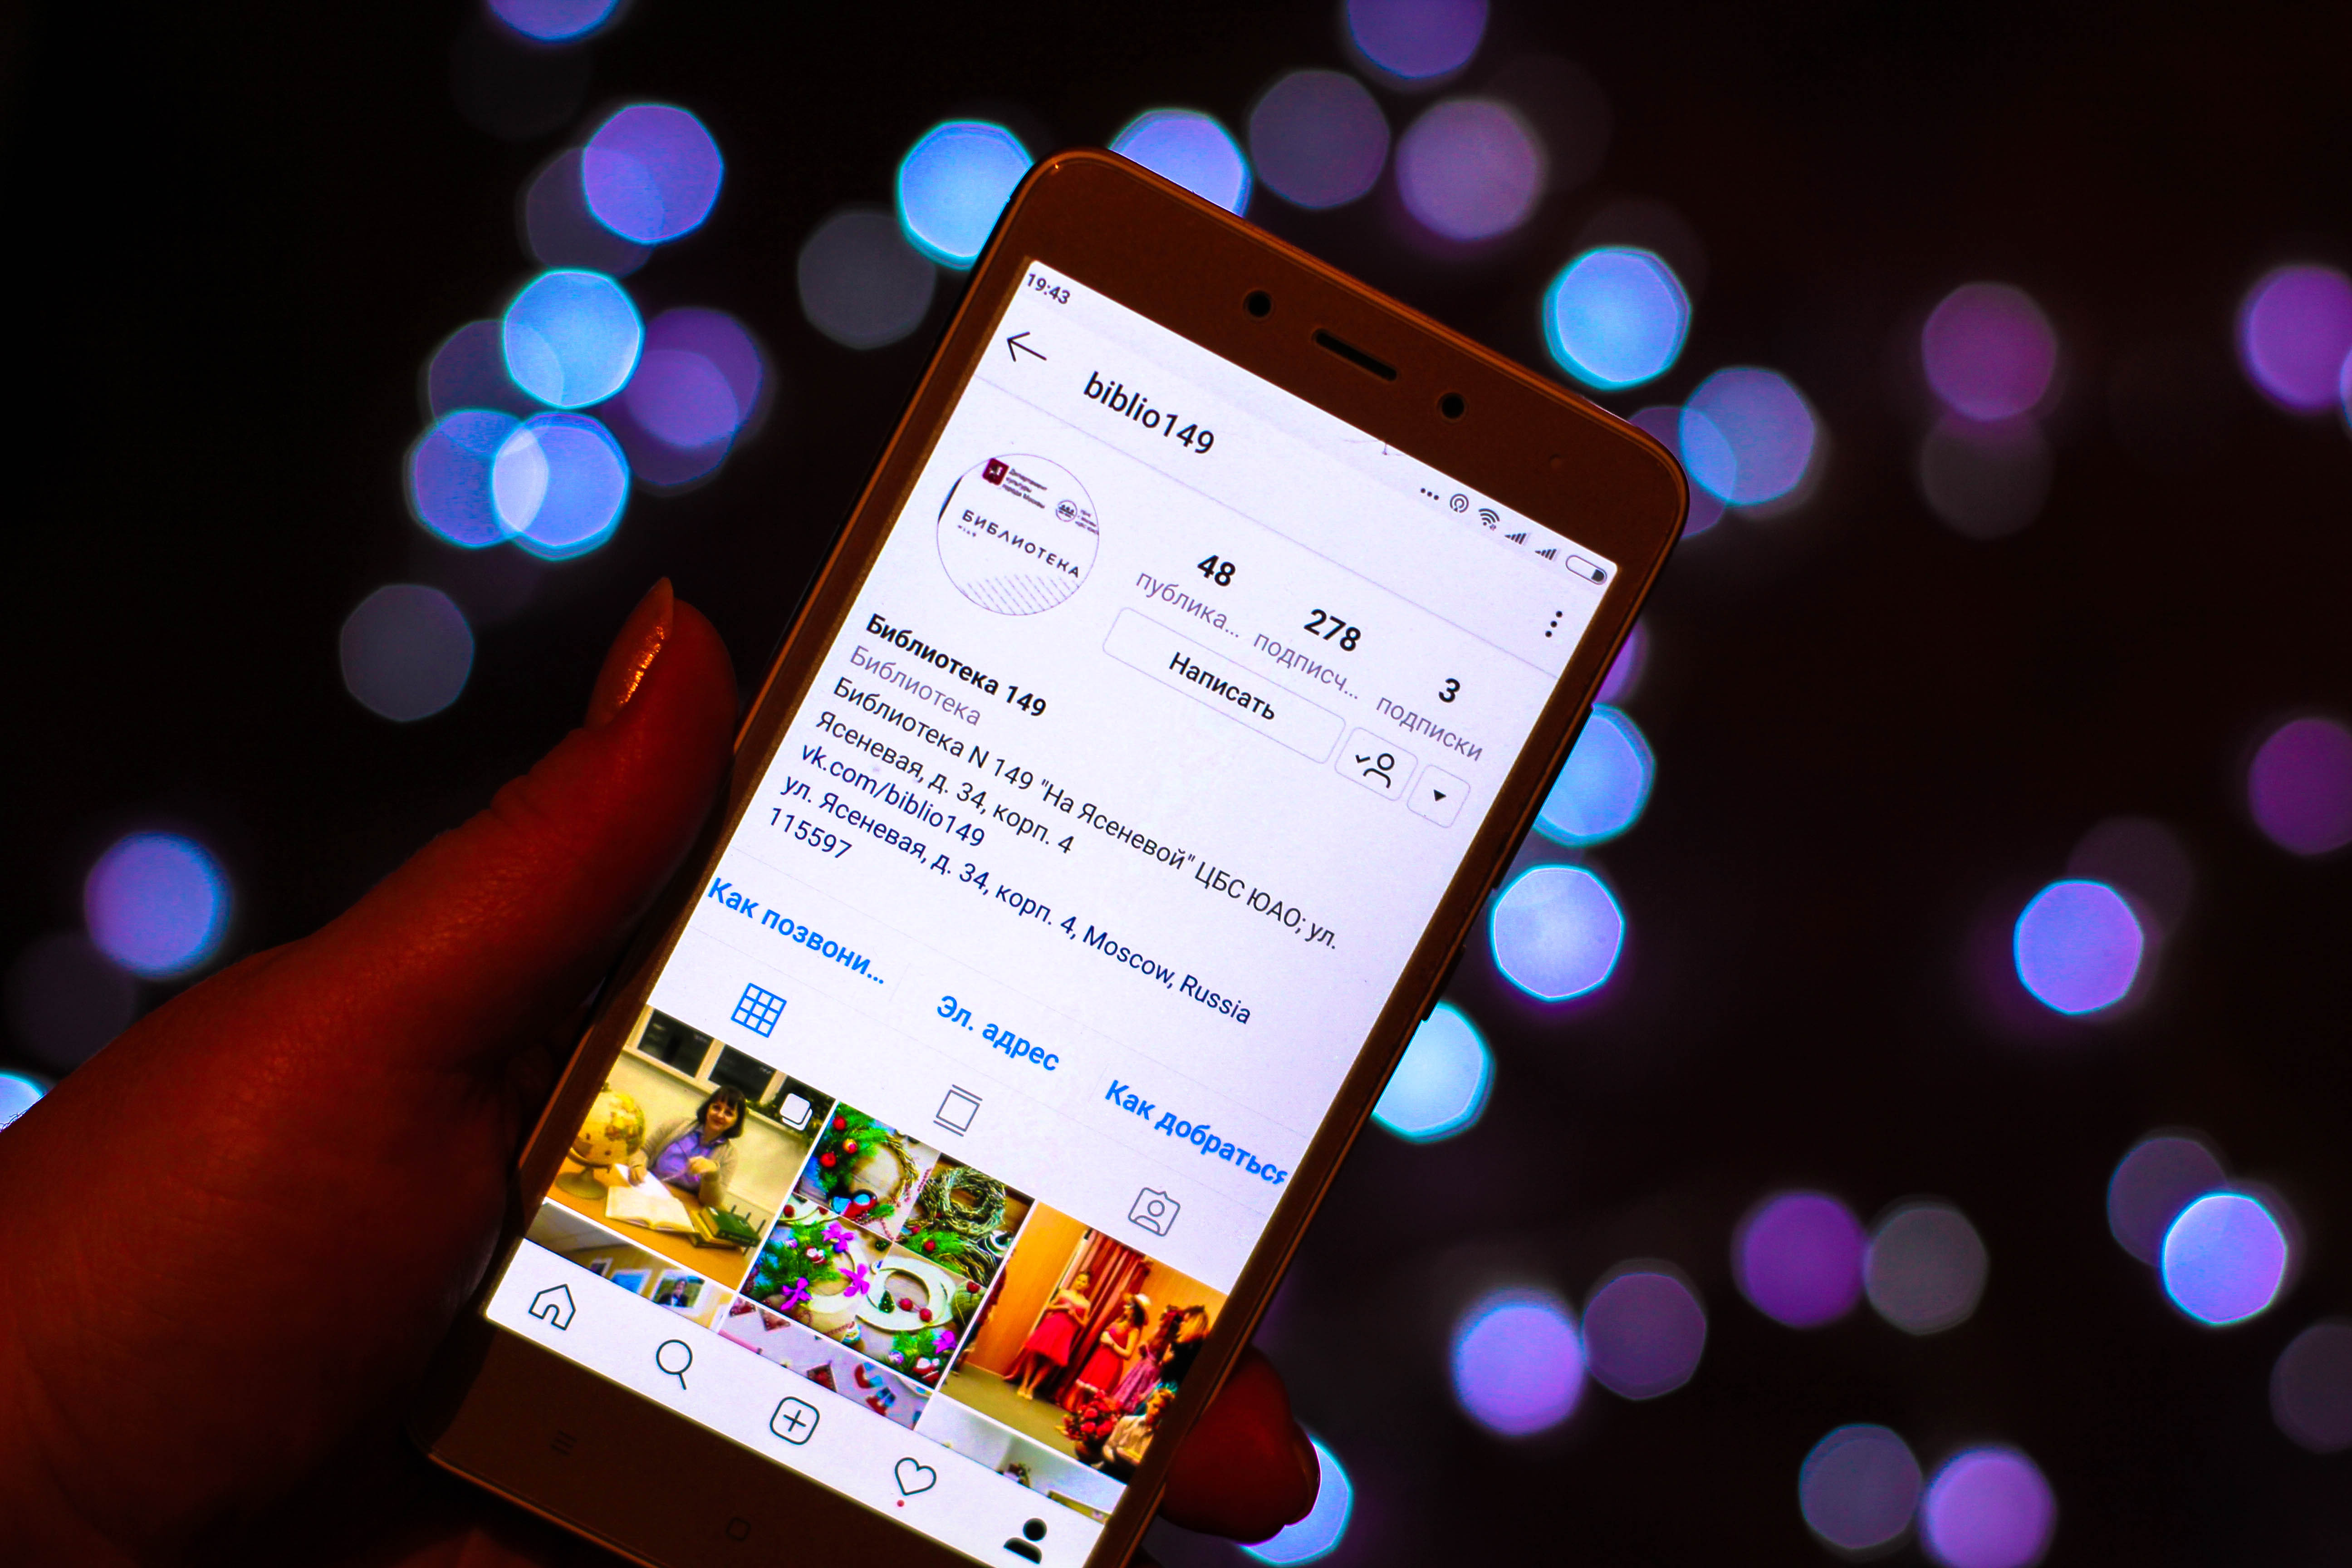
phone, gadget, electronic device, communication device, mobile phone, technology, smartphone, portable communications device, display device, cellular network, feature phone, computer wallpaper, mobile device, telephone, font